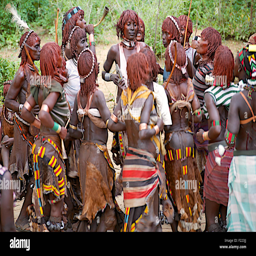
the tribe are on of the last tribes on earth with a strong , intact tribal culture